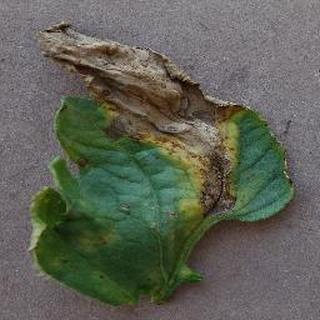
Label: tomato_early_blight